Aslan Ashurov

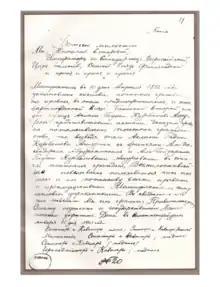

Aslan Ashurov was first elected to the Baku city Duma in 1881; and re-elected in 1882; 1886; 1894; 1897; and 1902, when he was elected a member of the Pricing Committee. In the 1904 Baku city Duma election, three members of the Ashurov family were simultaneously elected to the Duma: Hajji Aslan; his brother, Ali Iskander Ashurov and cousin, Hacibaba Jabbar oglu Ashurov, Aslan Ashurov was elected for the last time in 1907, again sitting on the Pricing Committee, before his death in 1909.